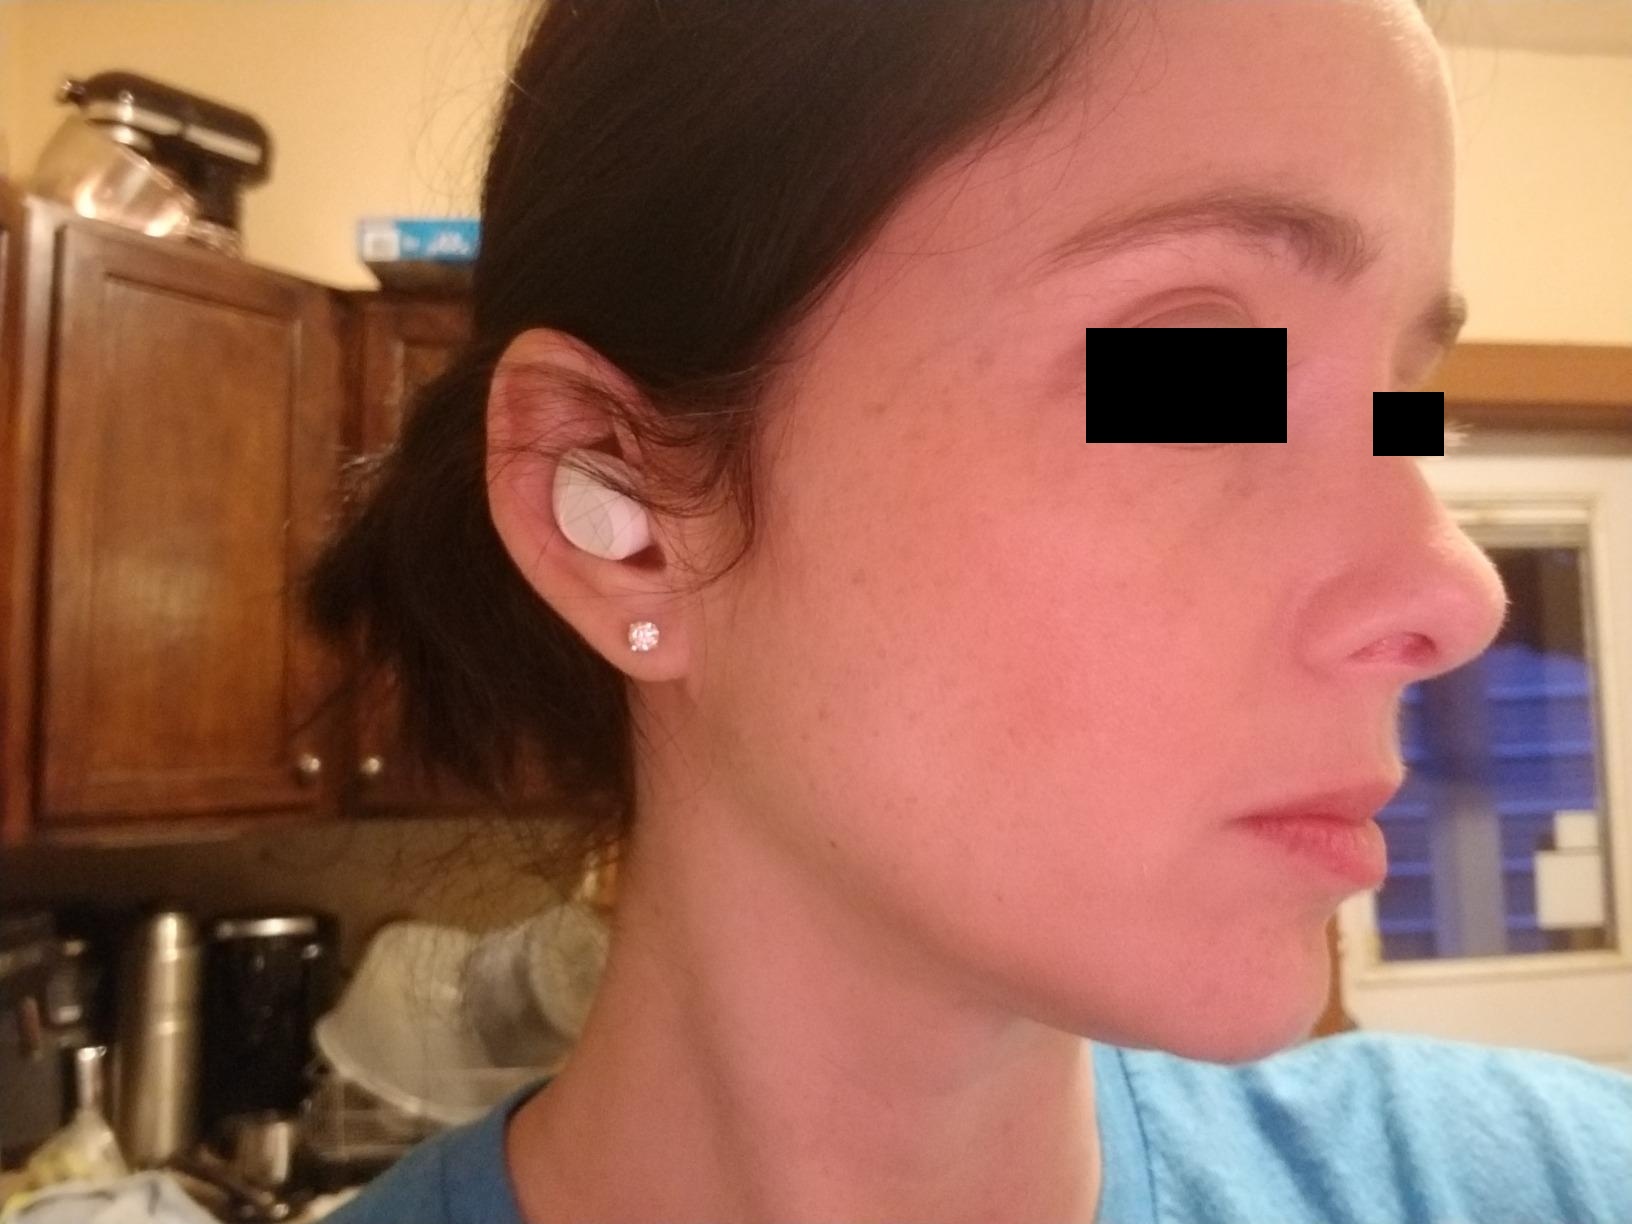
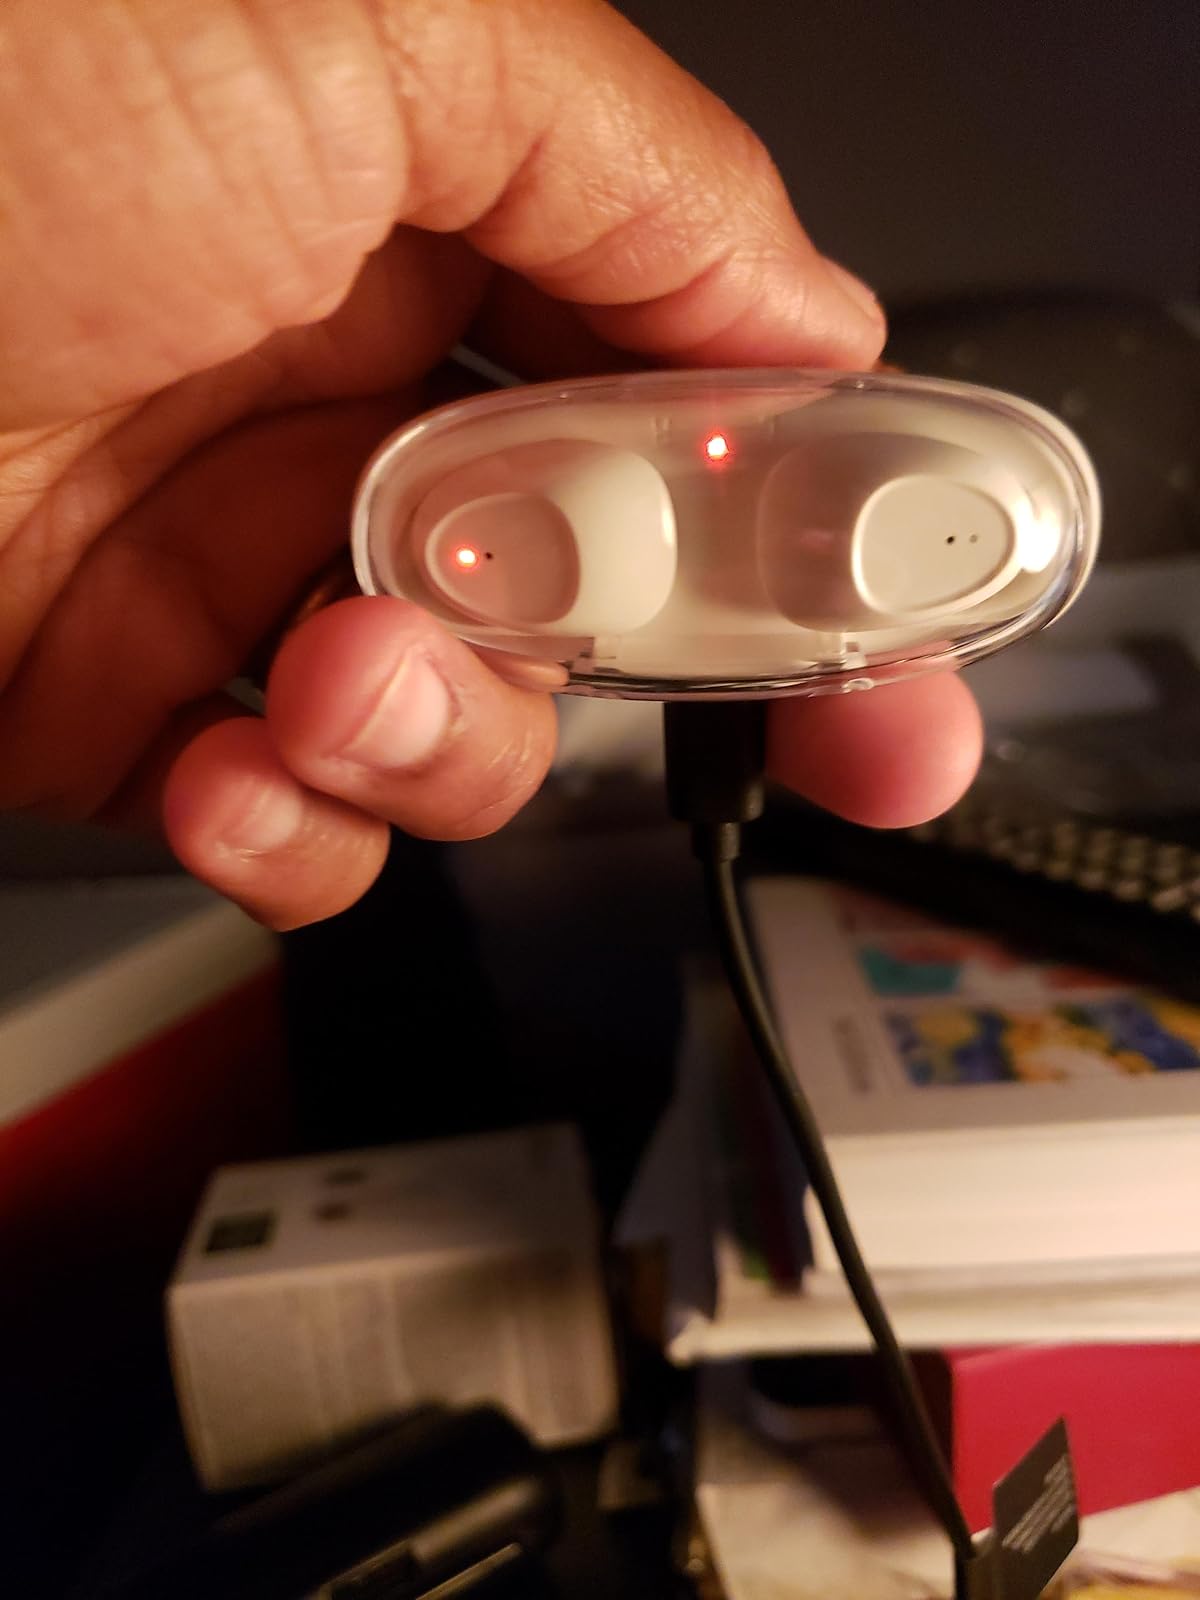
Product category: earbuds
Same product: yes